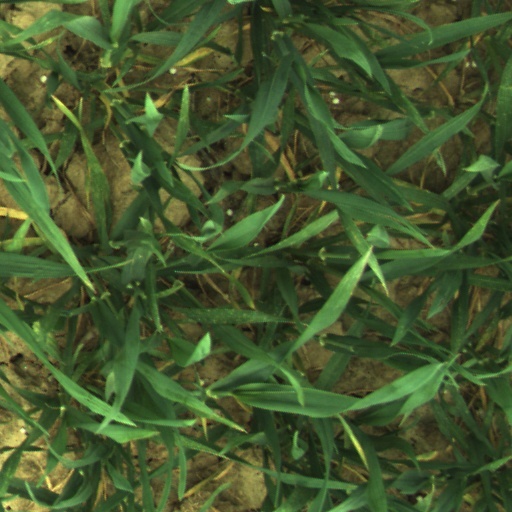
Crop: wheat